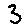
Label: 3